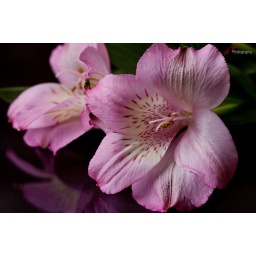
Flowers placed on glass over black. Lighting using north window with sheer curtain as a further diffuser.